Body of water

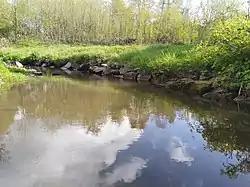
The Aubach, a watercourse in Germany

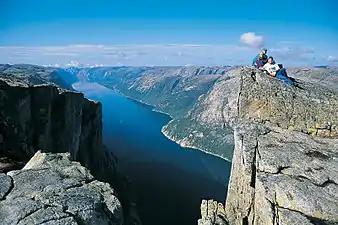
A fjord (Lysefjord) in Norway.

A body of water or waterbody is any significant accumulation of water on the surface of Earth or another planet. The term most often refers to oceans, seas, and lakes, but it includes smaller pools of water such as ponds, wetlands, or more rarely, puddles. A body of water does not have to be still or contained; rivers, streams, canals, and other geographical features where water moves from one place to another are also considered bodies of water.